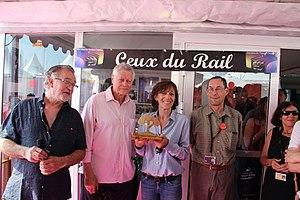
Rails d'or 2017
Les Rails d'or sont une récompense symbolique remise par l'association des cheminots cinéphiles « Ceux du rail » à un long métrage et un court métrage en compétition dans le cadre de la Semaine internationale de la critique au Festival de Cannes. Depuis 1995, le jury constitué par une centaine d'adhérents de l'association décerne les trophées, en les présentant aux lauréats comme des prix du public.